Government of Vichy France

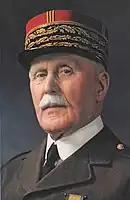

The Government of Vichy France was the collaborationist ruling regime or government in Nazi-occupied France during the Second World War. Of contested legitimacy, it was finally headquartered in the town of Vichy in occupied France, but it initially took shape in Bordeaux under Marshal Philippe Pétain as the successor to the French Third Republic in June 1940. The government remained in Vichy for four years, but was escorted to Germany in September 1944 after the Allied invasion of France. It then operated as a government-in-exile until April 1945, when the Sigmaringen enclave was taken by so-called Free French forces. Pétain was permitted to travel back to France (through Switzerland), by then under control of the technically illegal Provisional French Republic, and subsequently put on trial for treason.